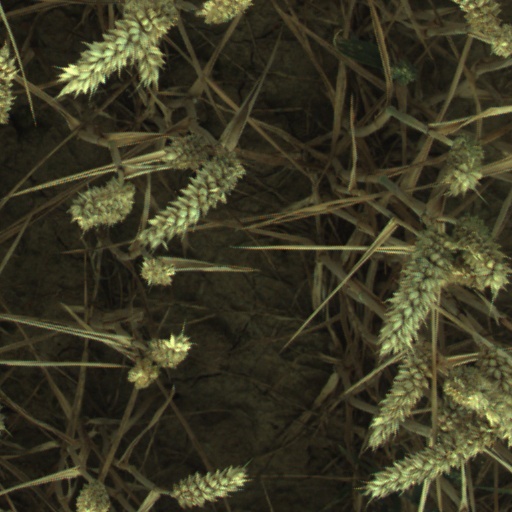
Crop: wheat